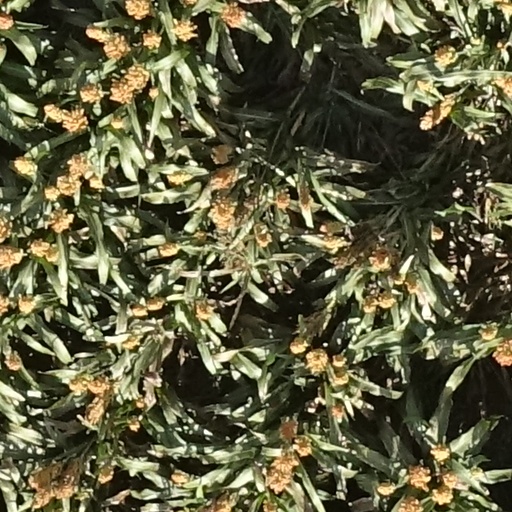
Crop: sorghum